Answer in natural language. Consider the 3D positions of the objects in the scene and not just the 2D positions in the image. Is the centerpoint of  brown top white leg dining table (marked B) at a higher height than dark wood low dresser, six drawers (marked C)? Choose between the following options: yes or no
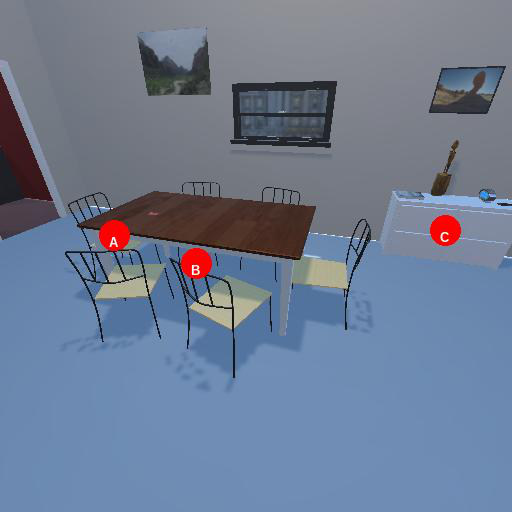
<answer>no</answer>